North Yorkshire Police

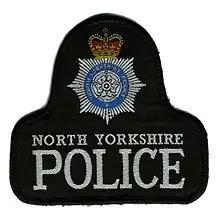
North Yorkshire Police Patch

Since May 2024, the force has been overseen by the elected Mayor of York and North Yorkshire. This mayoral role has also included oversight of the North Yorkshire Fire and Rescue Service.